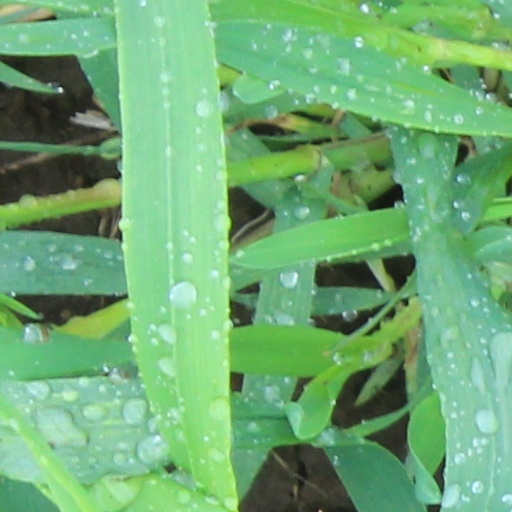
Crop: wheat